Cinema of Finland

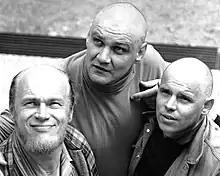
Spede Pasanen, Jukka Virtanen and Ere Kokkonen

Many Finnish films of the 1940s and 1950s – especially during Särkkä's era – were largely characterized by certain plot structures and themes, such as glorification related to the countrysides, emphasizing virtuous morality, and the superficiality of film's dialogue. Also, the so-called "", a comedic song or couplet types films, began to become more widespread, including the "Pekka Puupää" films starring Esa Pakarinen and Masa Niemi. The "Rillumarei films", full of the pride of workers' and carefree guys, were loved by the audience, although they were very hated by critics.